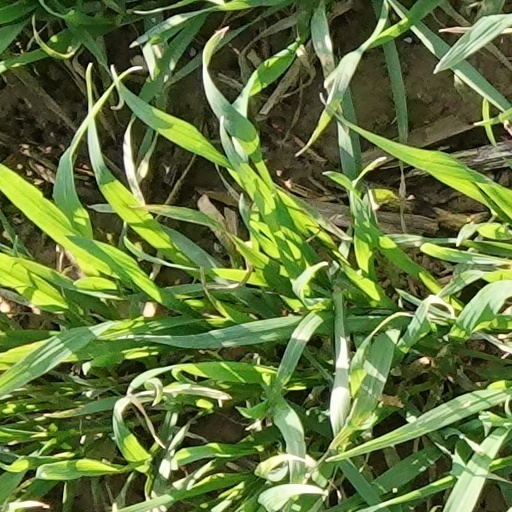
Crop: wheat